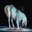
Label: horse